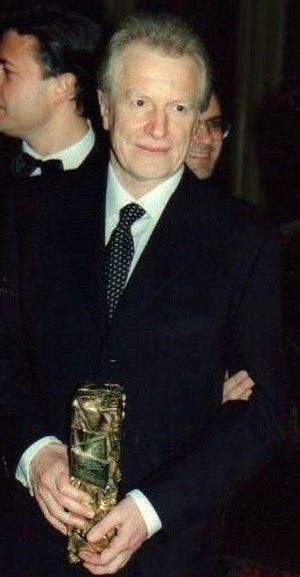
André Dussollier à la cérémonie des Césars
La 23ᵉ cérémonie des César du cinéma - dite aussi Nuit des César - récompensant les films sortis en 1997 s'est déroulée le 28 février 1998 au théâtre des Champs-Élysées.
Alain Resnais [alɛ̃ ʁɛnɛ] est un réalisateur français, également scénariste et monteur, né le 3 juin 1922 à Vannes et mort le 1ᵉʳ mars 2014 à Neuilly-sur-Seine.
André Dussollier est un acteur français, né le 17 février 1946 à Annecy.